Hacienda Cocoyoc

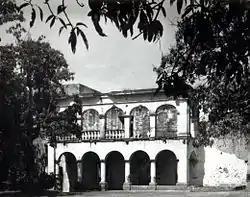
The house manager

Importantly, according to studies conducted by Dr. Gisela Von Woebeser, specializing in sugar plantations of Morelos, San Jose Cocoyoc was one of the most valuable estates that were in the region and at a time ranked first place. And also notes that "great wits were comparable, in terms of value, the property belonging to the most prominent members of the landed elite of the city of Mexico, ranging from 75,000 to 15.00 pesos."